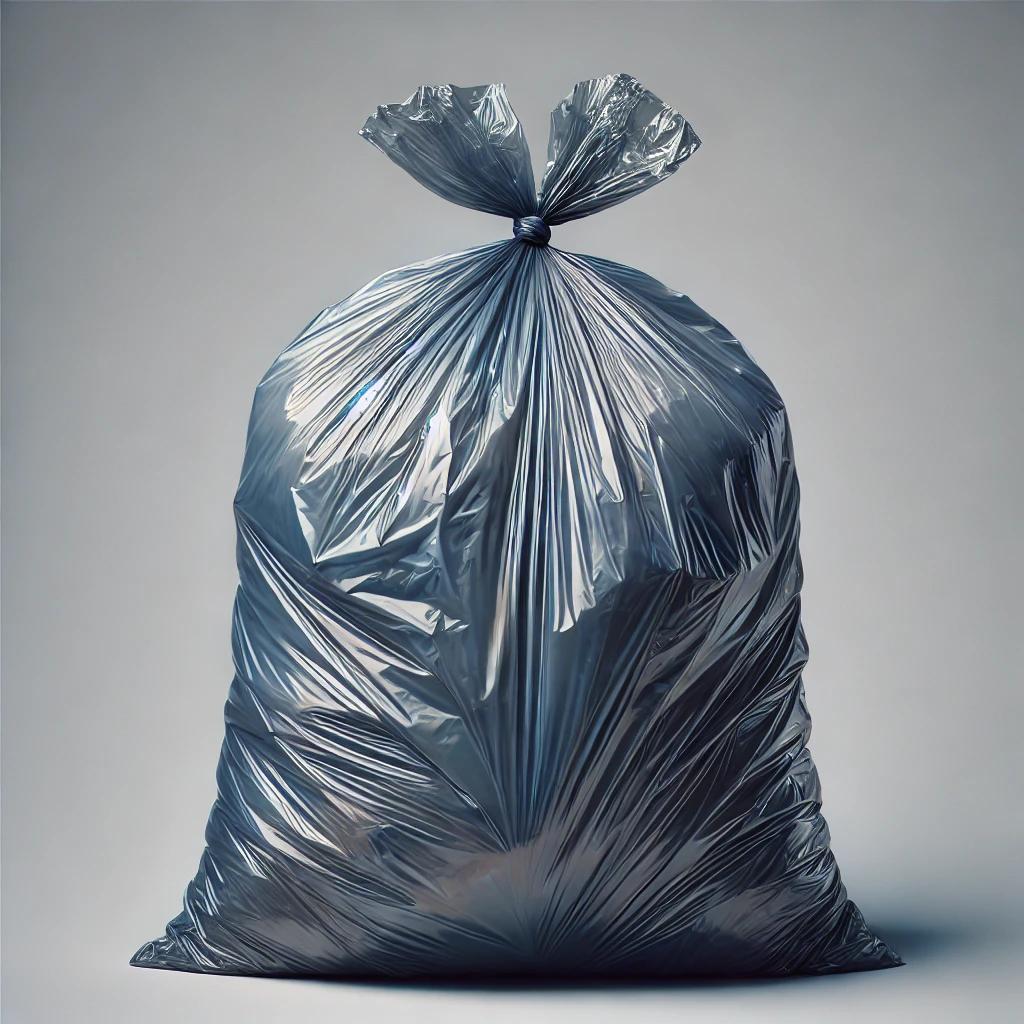
Etiqueta: plástico